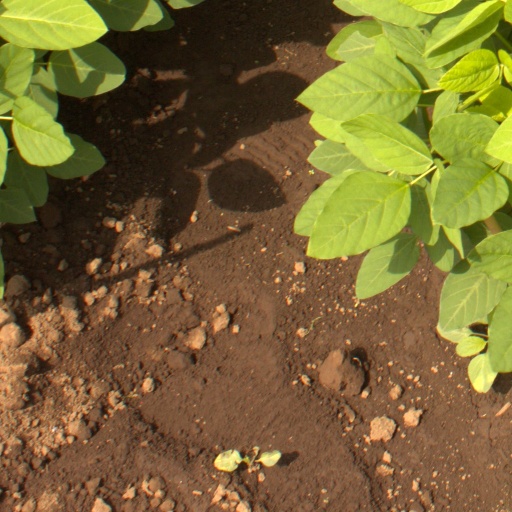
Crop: soybean